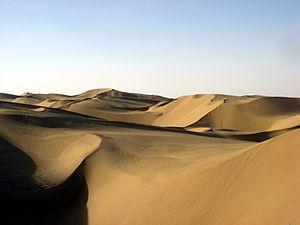
Le Taklamakan est un désert continental d'Asie centrale, dont la grande majorité de la surface se trouve dans la région autonome ouïgoure du Xinjiang en République populaire de Chine.